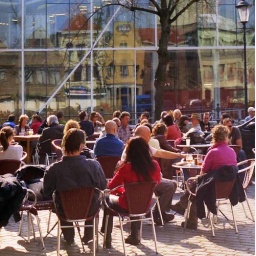
Vismarkt Mechelen, weerspiegeld in nieuw Lamotgebouw jul 2007Fishmarket Mechelen, old market buildings reflected in newly build Lamot Center (former Lamot Brewery site)